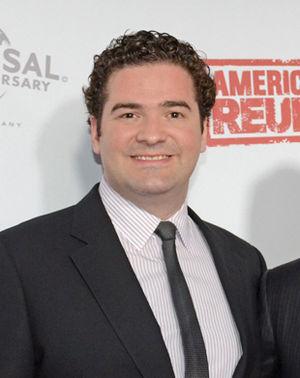
Jon Hurwitz, né le 15 novembre 1977 à Randolph, est un scénariste et réalisateur américain.